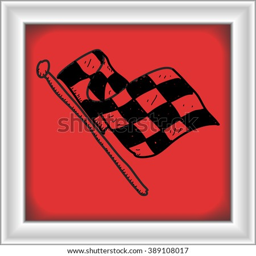
simple hand drawn illustration of a checkered flag